Dan Marino

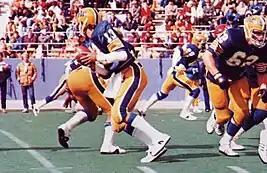
University of Pittsburgh freshman (1979)

Marino attended the University of Pittsburgh, and played for the university's Pittsburgh Panthers football team from 1979 to 1982. As a freshman in 1979, Marino led the Panthers in a 24–17 triumph over West Virginia in the Backyard Brawl and a 29−14 win over longtime rival Penn State. Pitt's 1980 Marino-led team finished No. 2 in the season-ending rankings ("The New York Times" computer poll rated Pitt as No. 1). Marino was part of an elite team during those two years that included two other future NFL Hall of Fame players: Defensive lineman Rickey Jackson and center Russ Grimm, as well as future Pro Bowl linebacker Hugh Green and future Pro Bowl guard Mark May. In 1980, Pitt added future NFL players Bill Maas, Dwight Collins, and Tim Lewis, while their offensive line got a third future Pro Bowl player: tackle Jimbo Covert. "There were games when my uniform never got dirty," Marino once remarked. "There were games when I never hit the ground. That’s incredible."